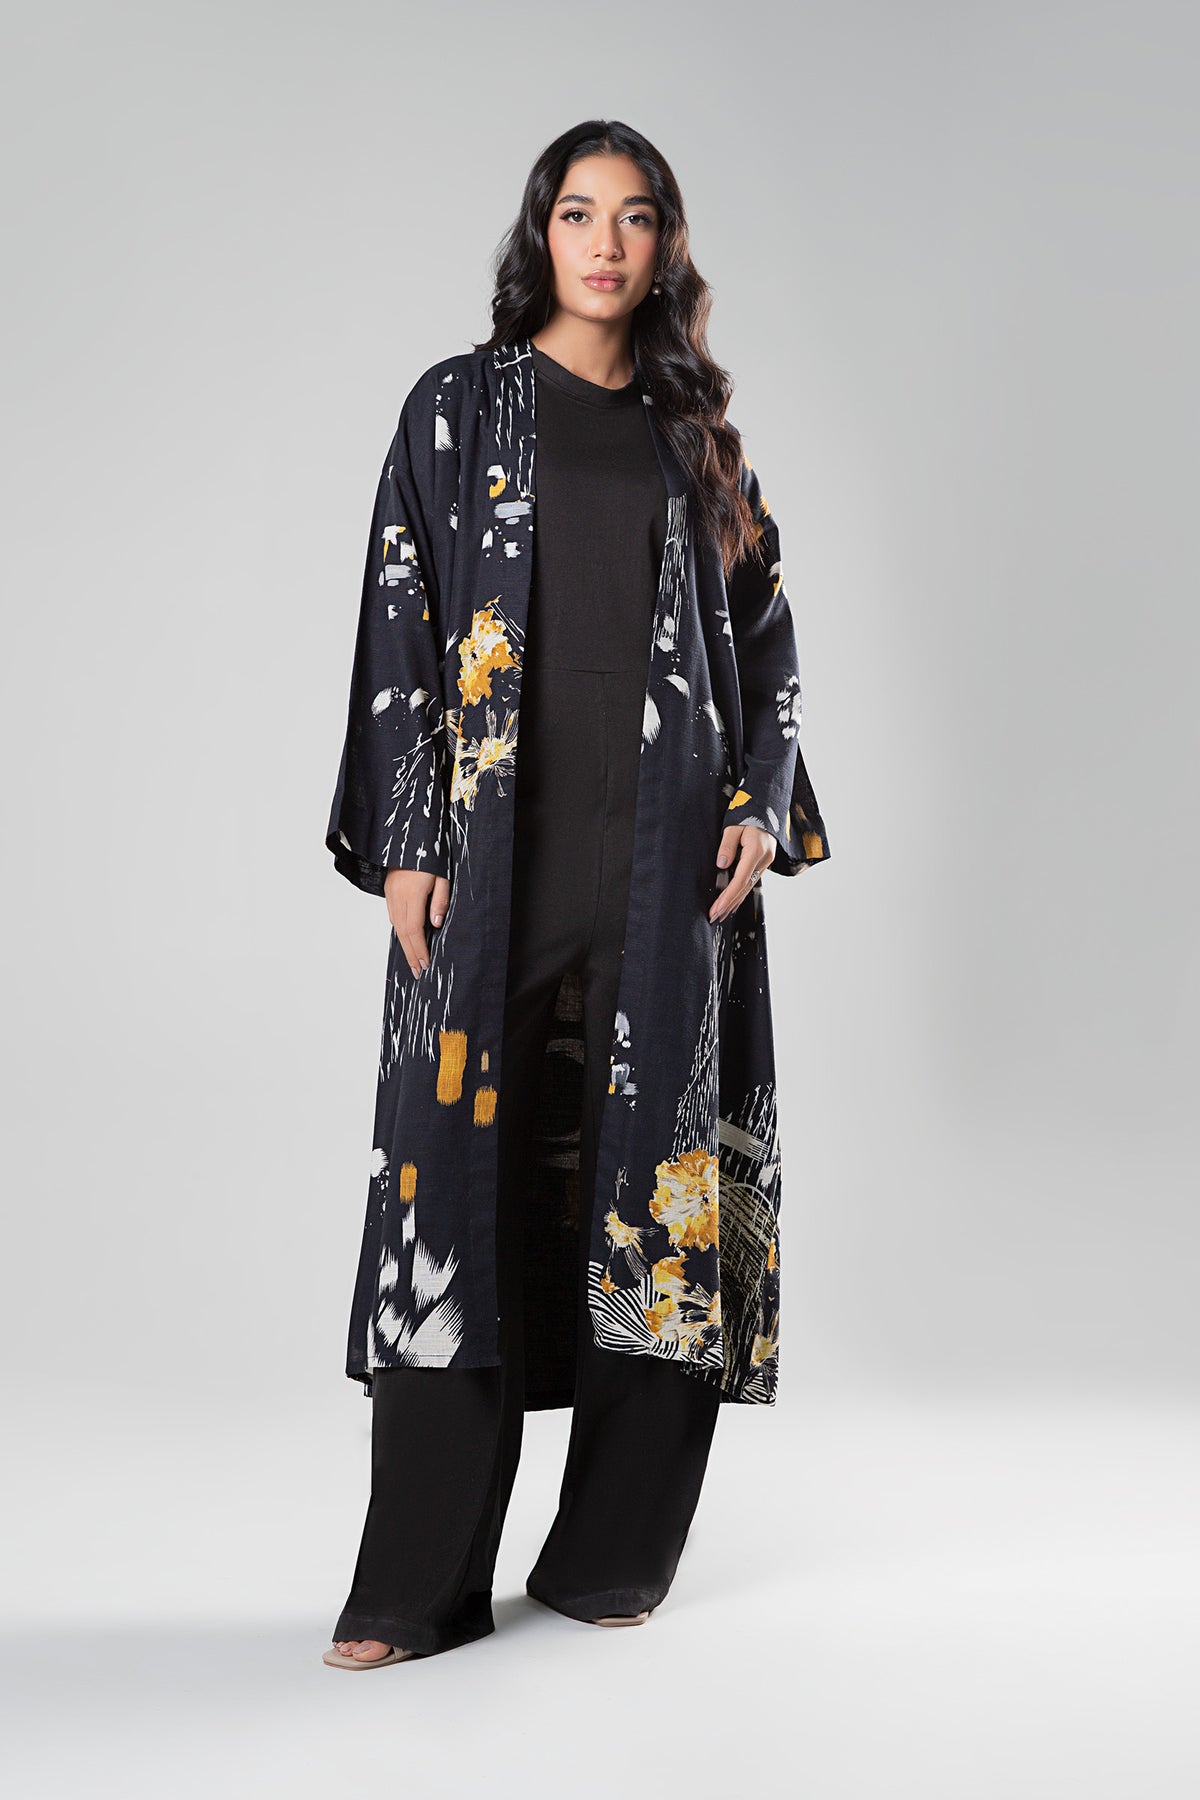
black multi floral print long sleeve kurta